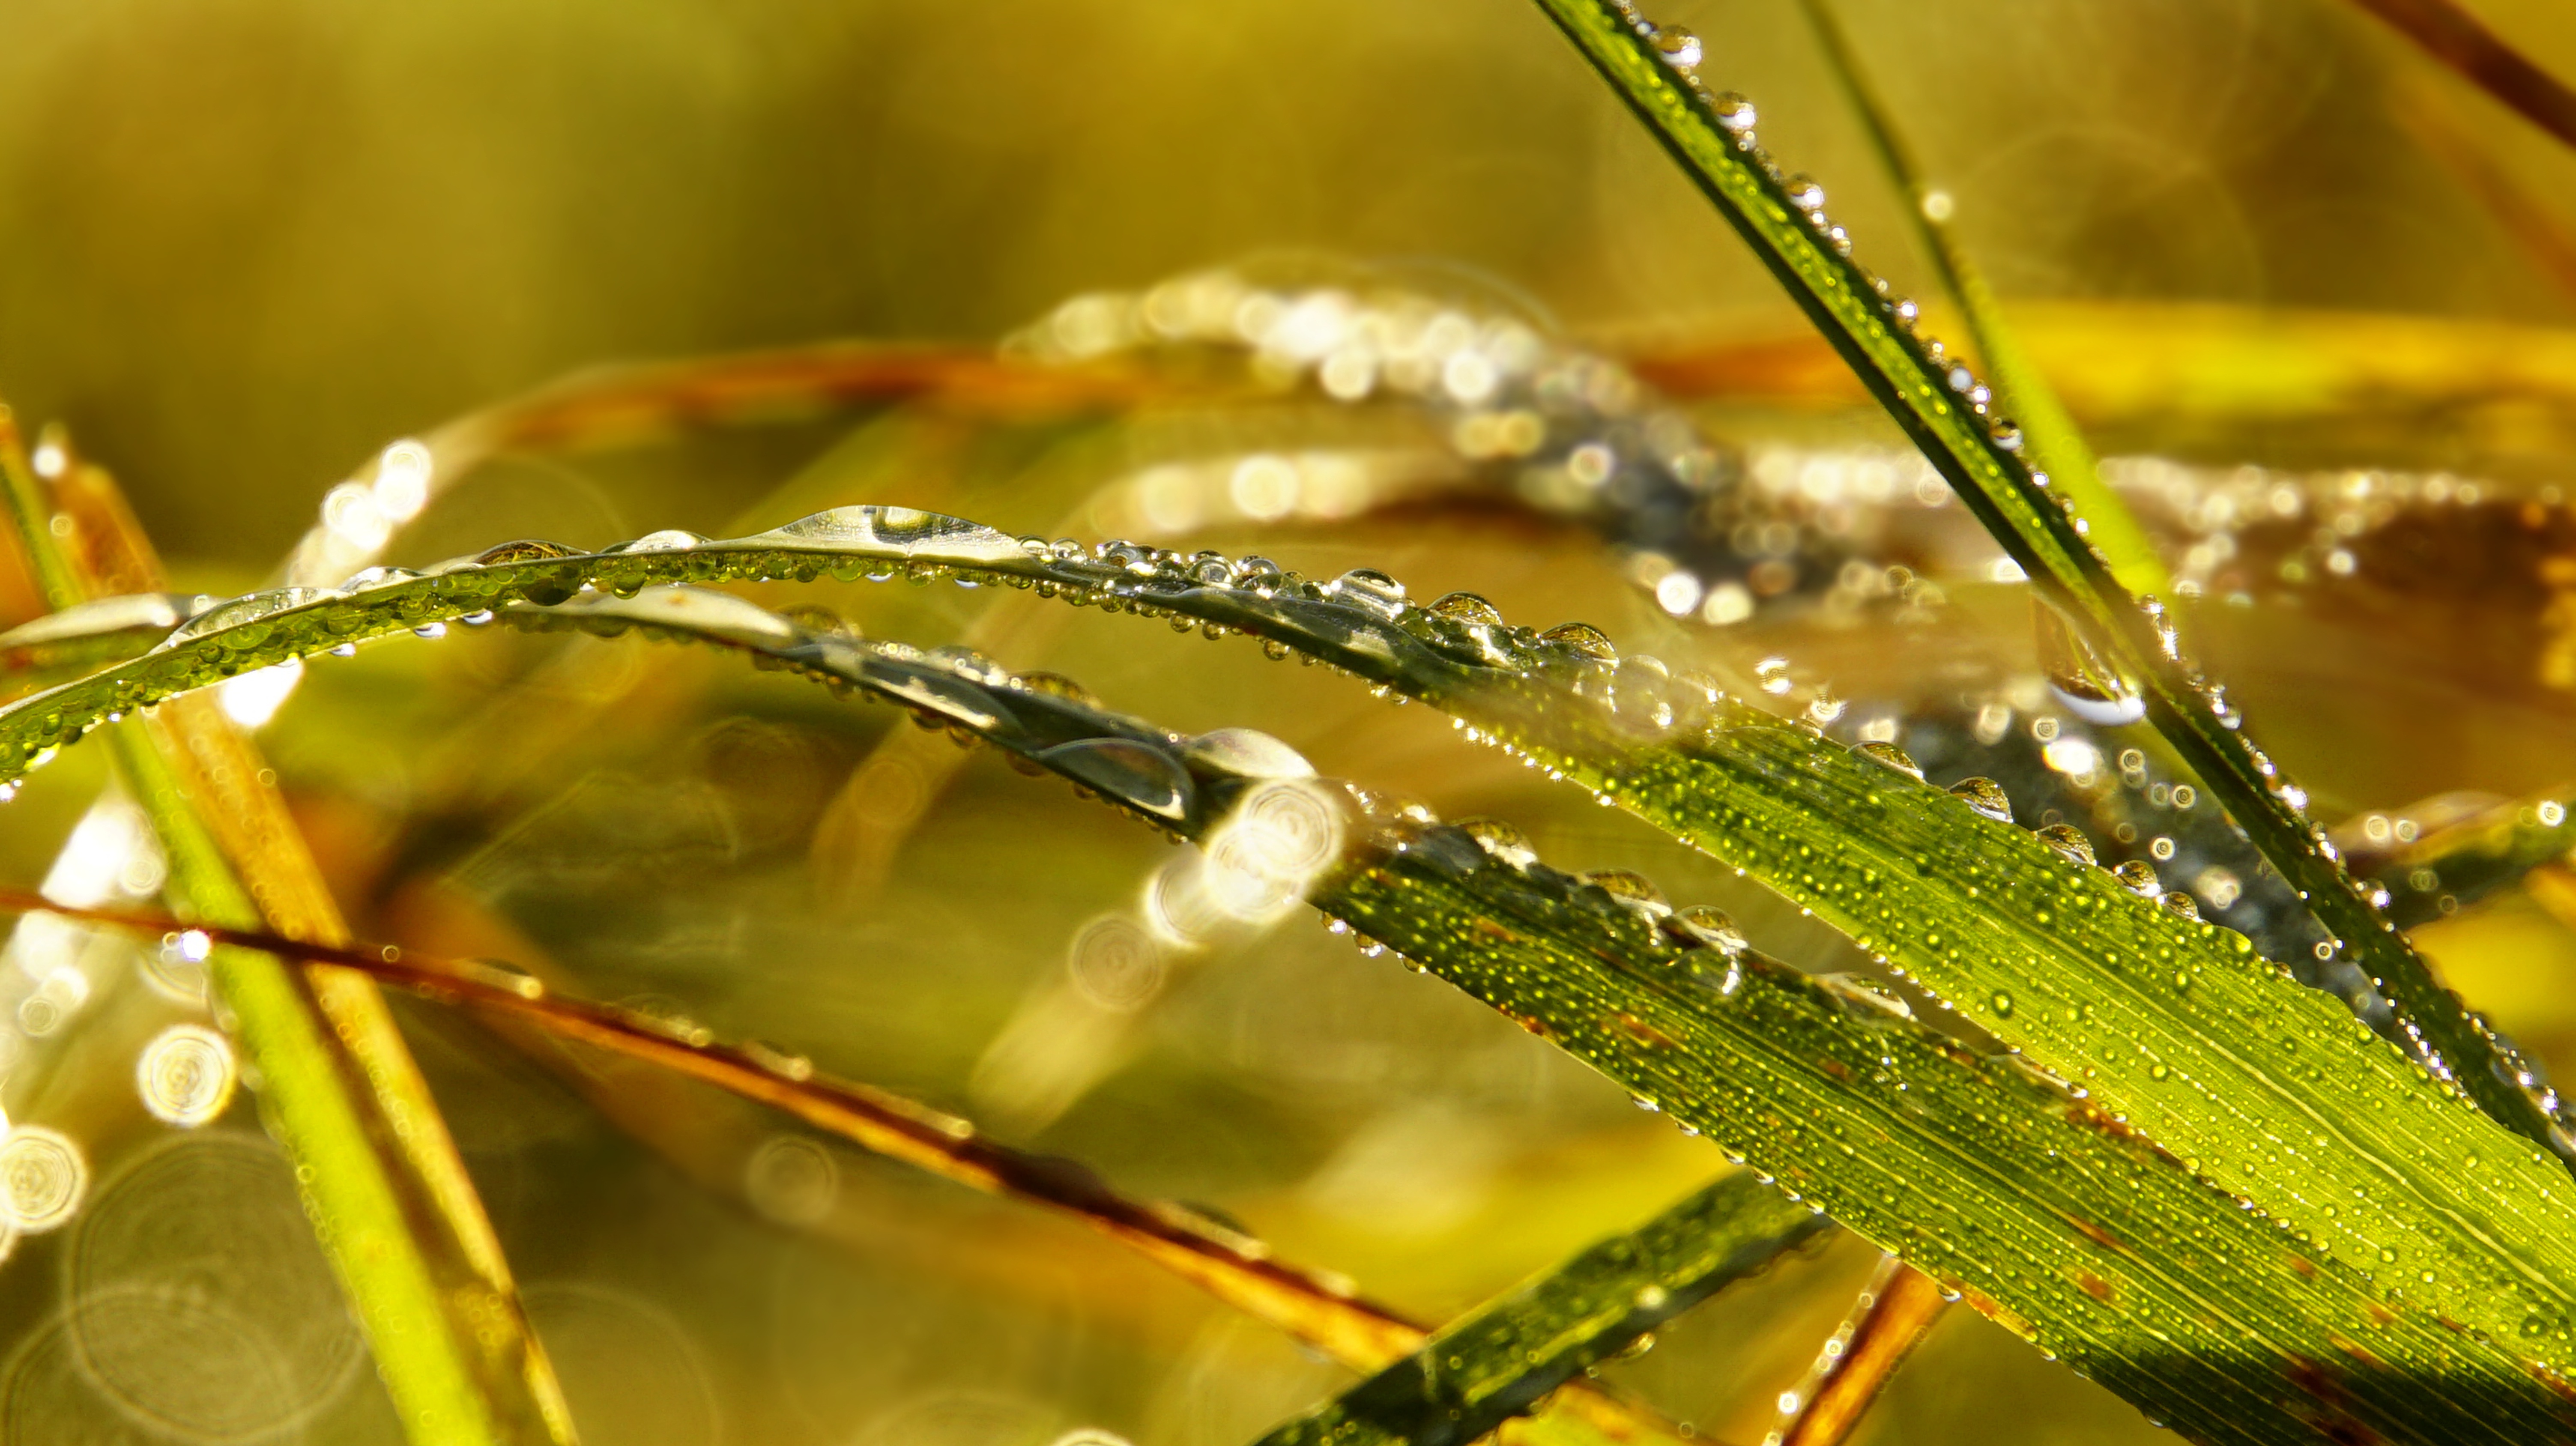
natural, water, liquid, terrestrial plant, fluid, grass, twig, moisture, flowering plant, plant, dew, drop, close up, macro photography, liquid bubble, pattern, frost, plant stem, precipitation, drizzle, metal, vascular plant, sedge family, annual plant, freezing